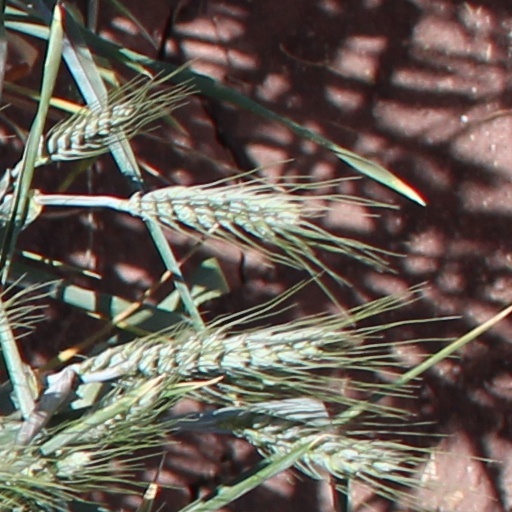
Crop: wheat